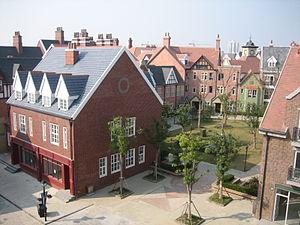
Thames Town est le nom international d'une ville nouvelle dans le district de Songjiang, à environ 30 kilomètres du centre de Shanghai, en Chine. Elle est nommée ainsi en référence à la Tamise, le fleuve du sud de l'Angleterre.
L’architecture néo-traditionnelle ou revivaliste ou contemporain est une architecture reprenant les modèles de constructions traditionnelles en les combinant avec des techniques de construction moderne et les aménagements modernes, l'architecture néo-traditionnelle se démarque du nouvel urbanisme par le fait que le nouvel urbanisme s'inspire de l'architecture traditionnelle tout en la modifiant, alors que l'architecture néo-traditionnelle copie celle-ci ou la pastiche en l'accommodant sans pour autant modifier son aspect visuel, mais n'utilisant pas forcément les techniques et matériaux traditionnels. En ce sens, elle est proche du mouvement régionaliste en vogue au début du XXᵉ siècle.